Principality of Copnic

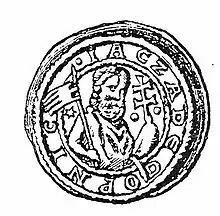
A bracteate of "Jacza de Copnic". The Patriarchal cross held by the figure suggests a Christian ruler.

The only surviving sources for the principality are bracteates showing the ruler Jacza de Copnic titled as "knes", a Slavic title meaning prince, and the tractatus de urbe Brandenburg, written in the early 13th century by Henry of Antwerp.